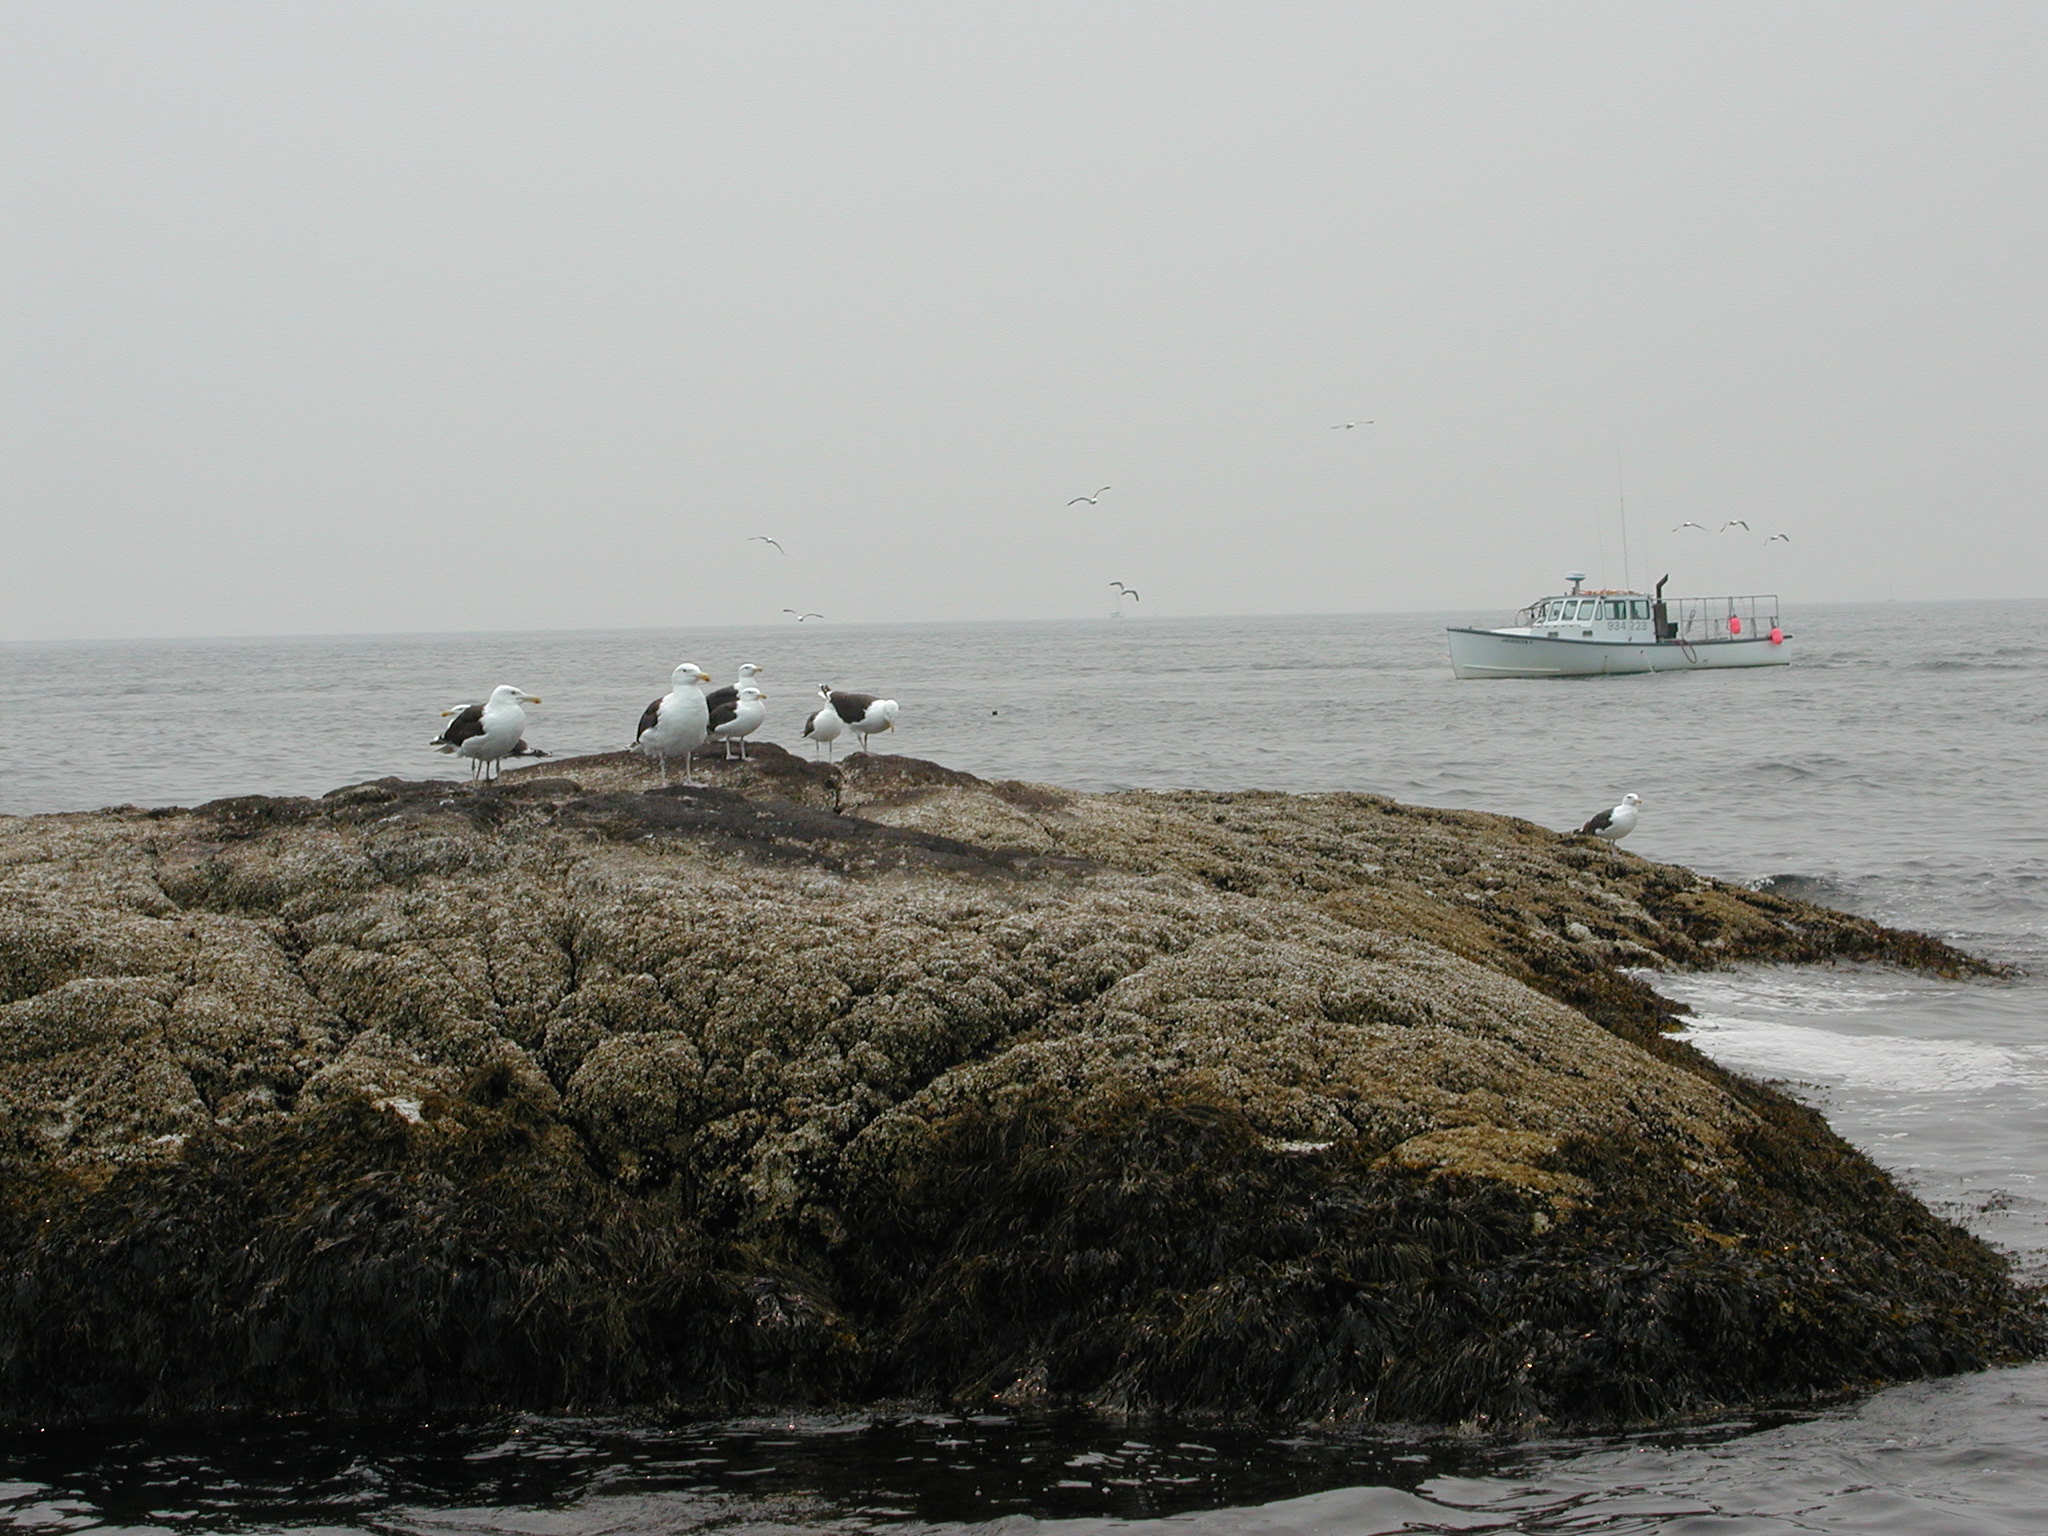
lobster, boat, seagulls, Outer Pigs Rocks, atlantic, coast, Marblehead, salem, massachusetts, Tinkers, island, waves, rocks, spray, sea, ocean, seabird, sound, rock, coastal and oceanic landforms, vehicle, Raised beach, breakwater, wave, bay